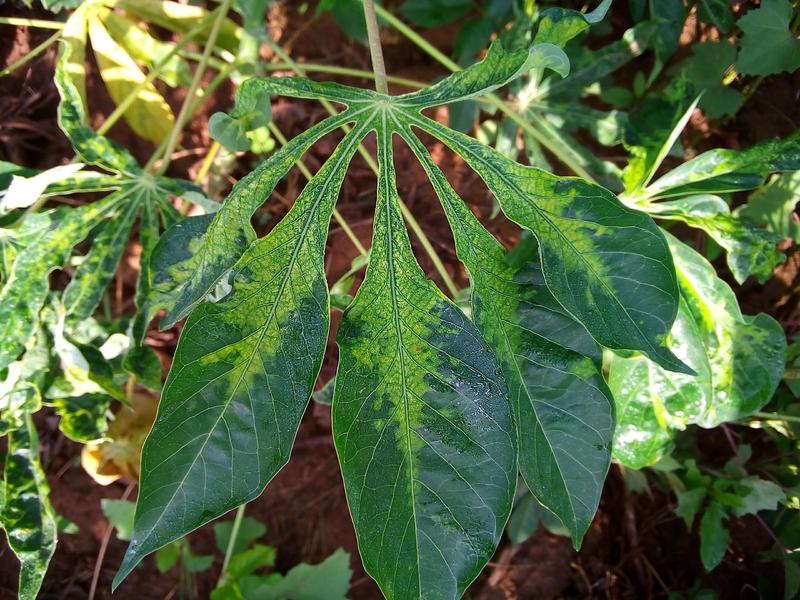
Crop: cassava
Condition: mosaic_disease